Monkey on My Back (film)

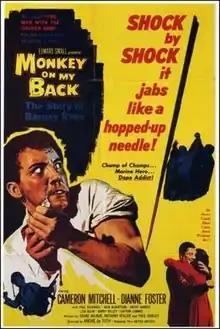

Monkey on My Back is a 1957 American biographical film directed by Andre de Toth. It stars Cameron Mitchell as Barney Ross, a real-life world champion boxer and World War II hero. Though heavily fictionalized, the film deals with Ross's addiction to heroin.